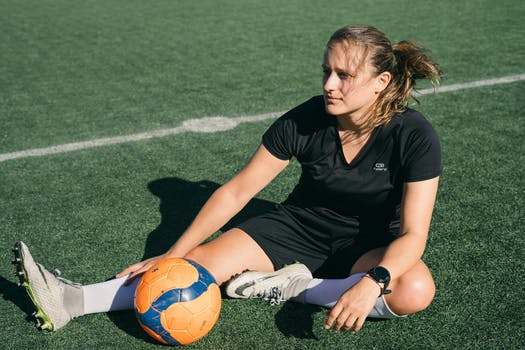
Label: No Watermark